Women in Spain

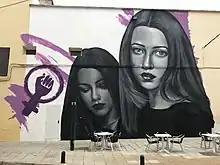
Mural against violence against women in Pego (Valencian Community, Spain)

Violence against women was common and ignored during the Franco era. Before 1963, husbands and fathers who killed their wives and daughters whom they discovered committing adultery or premarital sex incurred only the symbolic punishment of "destierro". Adultery was decriminalized in 1978, when the law on adultery in Spain, which discriminated against women, was repealed. In 1985, the law ended the practice in regard to minor girls abusively taken into state custody, as it no longer allowed minors to be placed under the control of the state for their own protection.